All Quiet on the Western Front (1930 film)

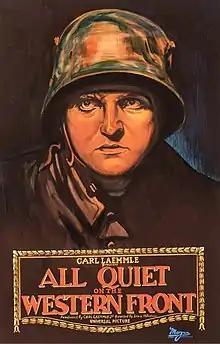
Theatrical release poster by Karoly Grosz

All Quiet on the Western Front is a 1930 American pre-Code epic anti-war film based on the 1929 novel of the same name by German novelist Erich Maria Remarque. Directed by Lewis Milestone, it stars Lew Ayres, Louis Wolheim, John Wray, Slim Summerville, and William Bakewell.